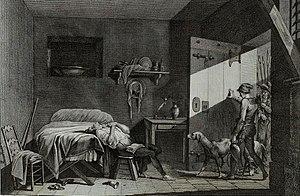
Nicolas de Condorcet se donnant la mort dans sa prison, 28 mars 1794, Musée de la révolution française - Vizille.
Nicolas de Condorcet est un mathématicien, philosophe, homme politique et éditeur français, représentant des Lumières, né le 17 septembre 1743 à Ribemont en Picardie et mort le 29 mars 1794 à Bourg de l’Égalité.